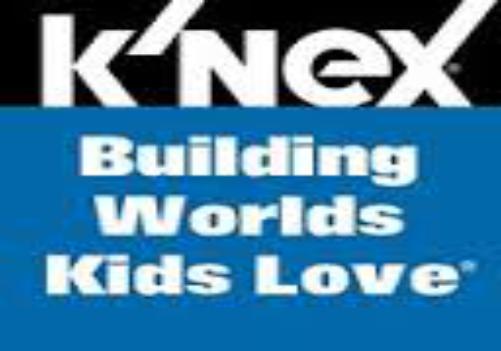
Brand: k'nex
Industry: Electronic